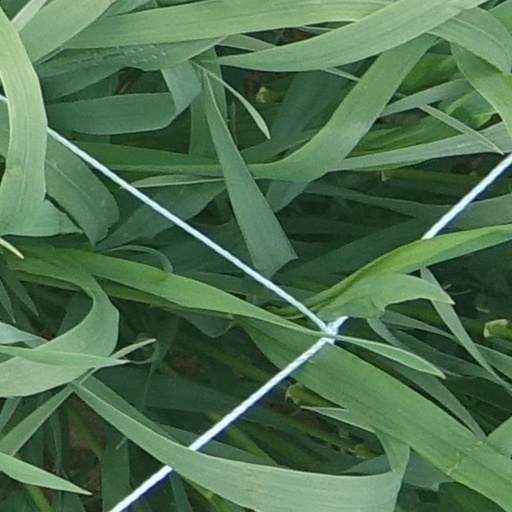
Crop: wheat